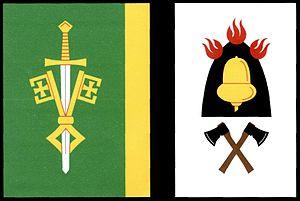
Milíře est une commune du district de Tachov, dans la région de Plzeň, en République tchèque. Sa population s'élevait à 252 habitants en 2018.